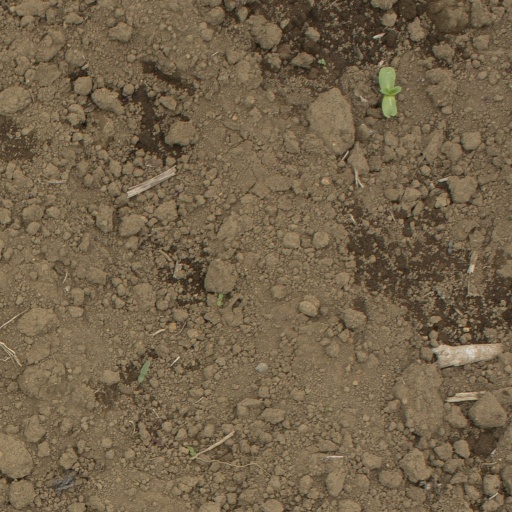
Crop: Jerusalem artichoke